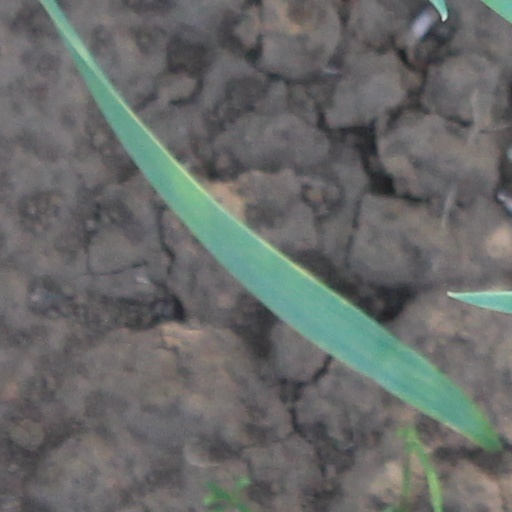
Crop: wheat